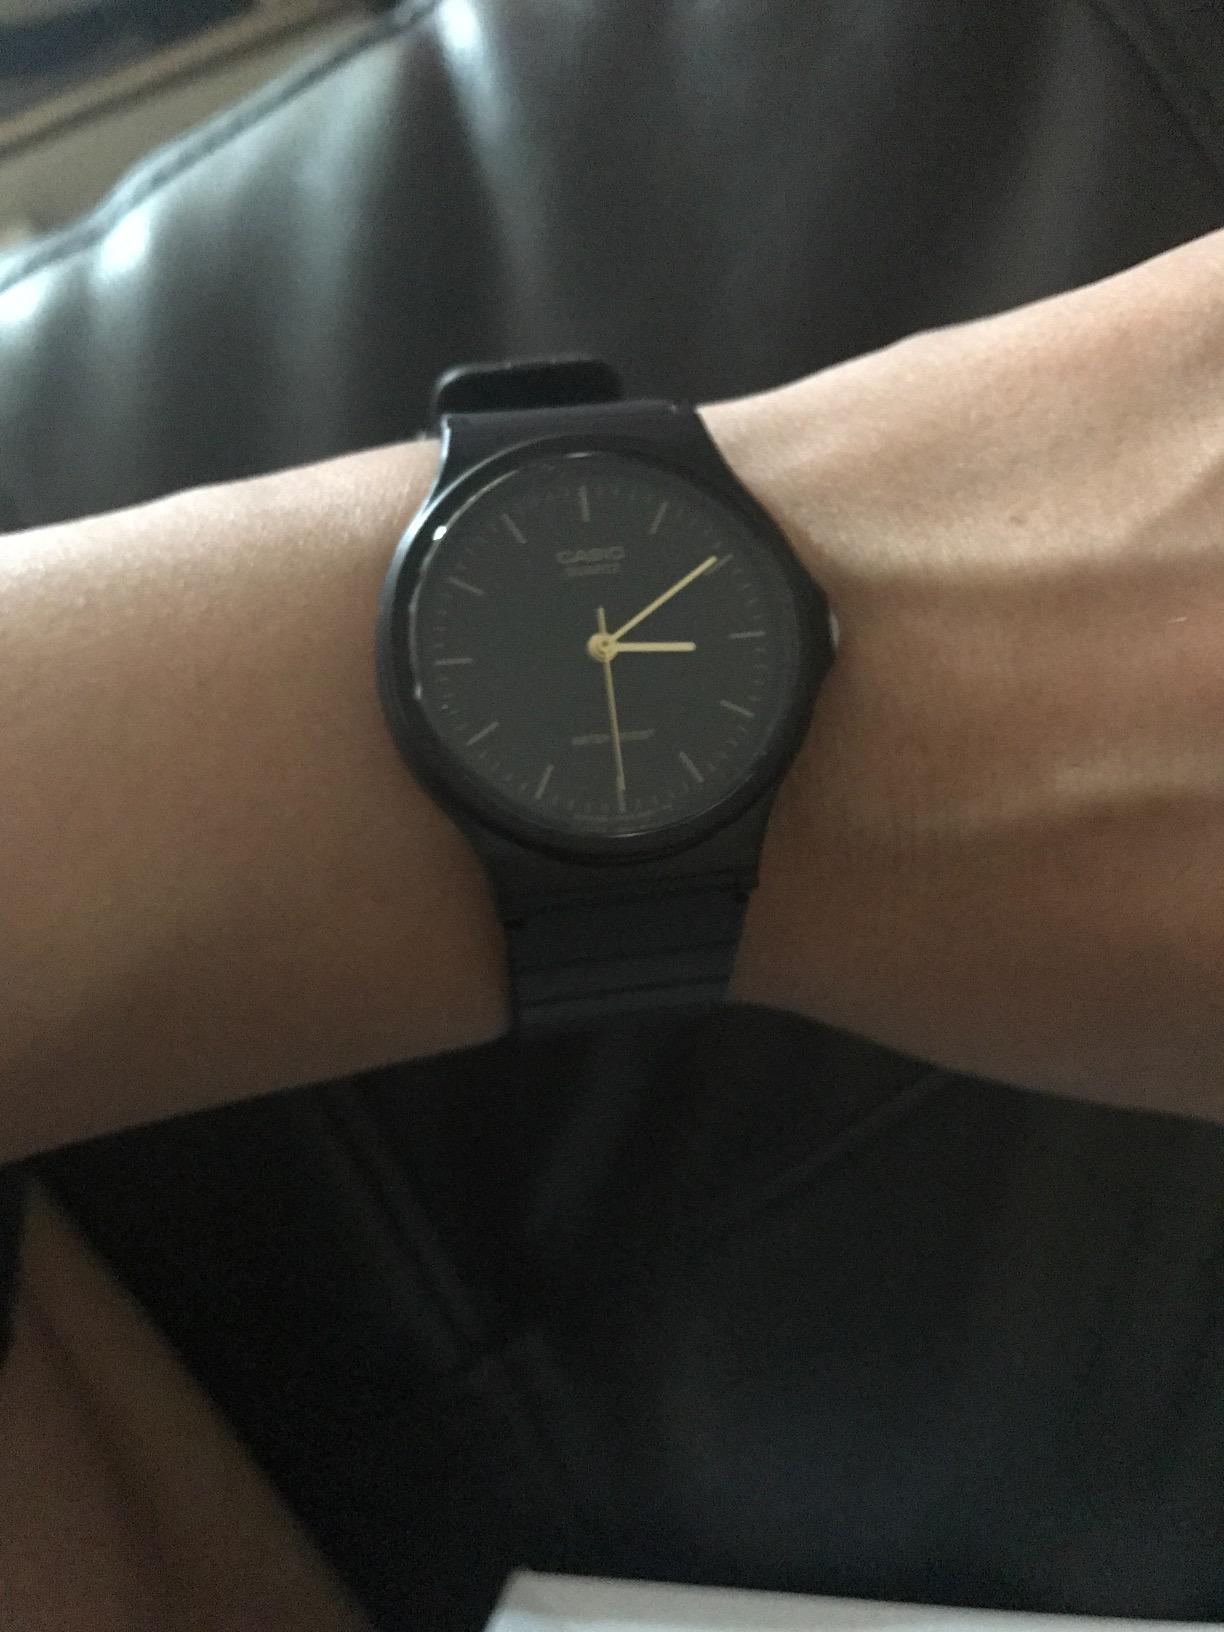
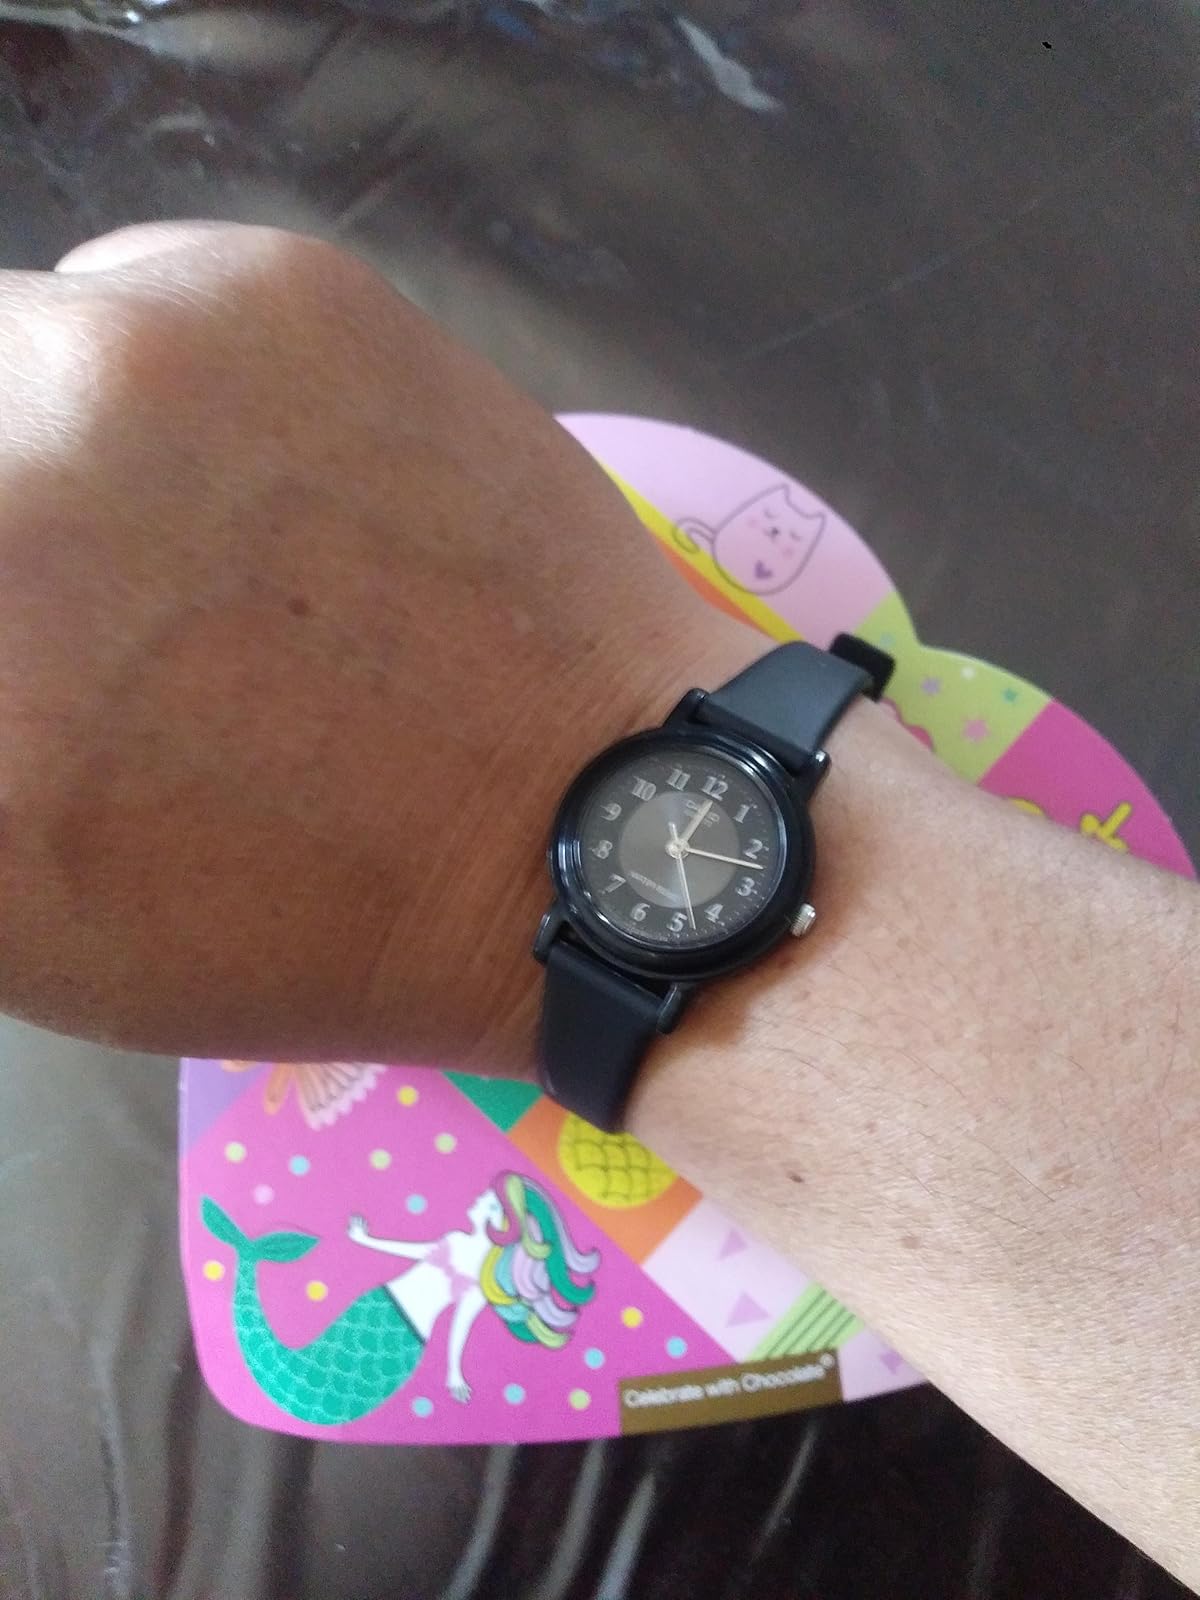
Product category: accessories_watch
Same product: no